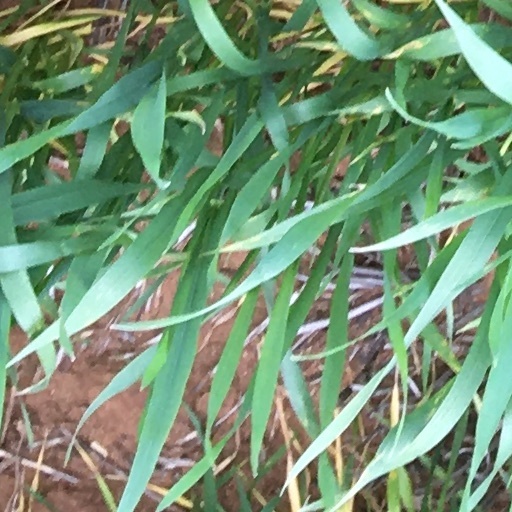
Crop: wheat